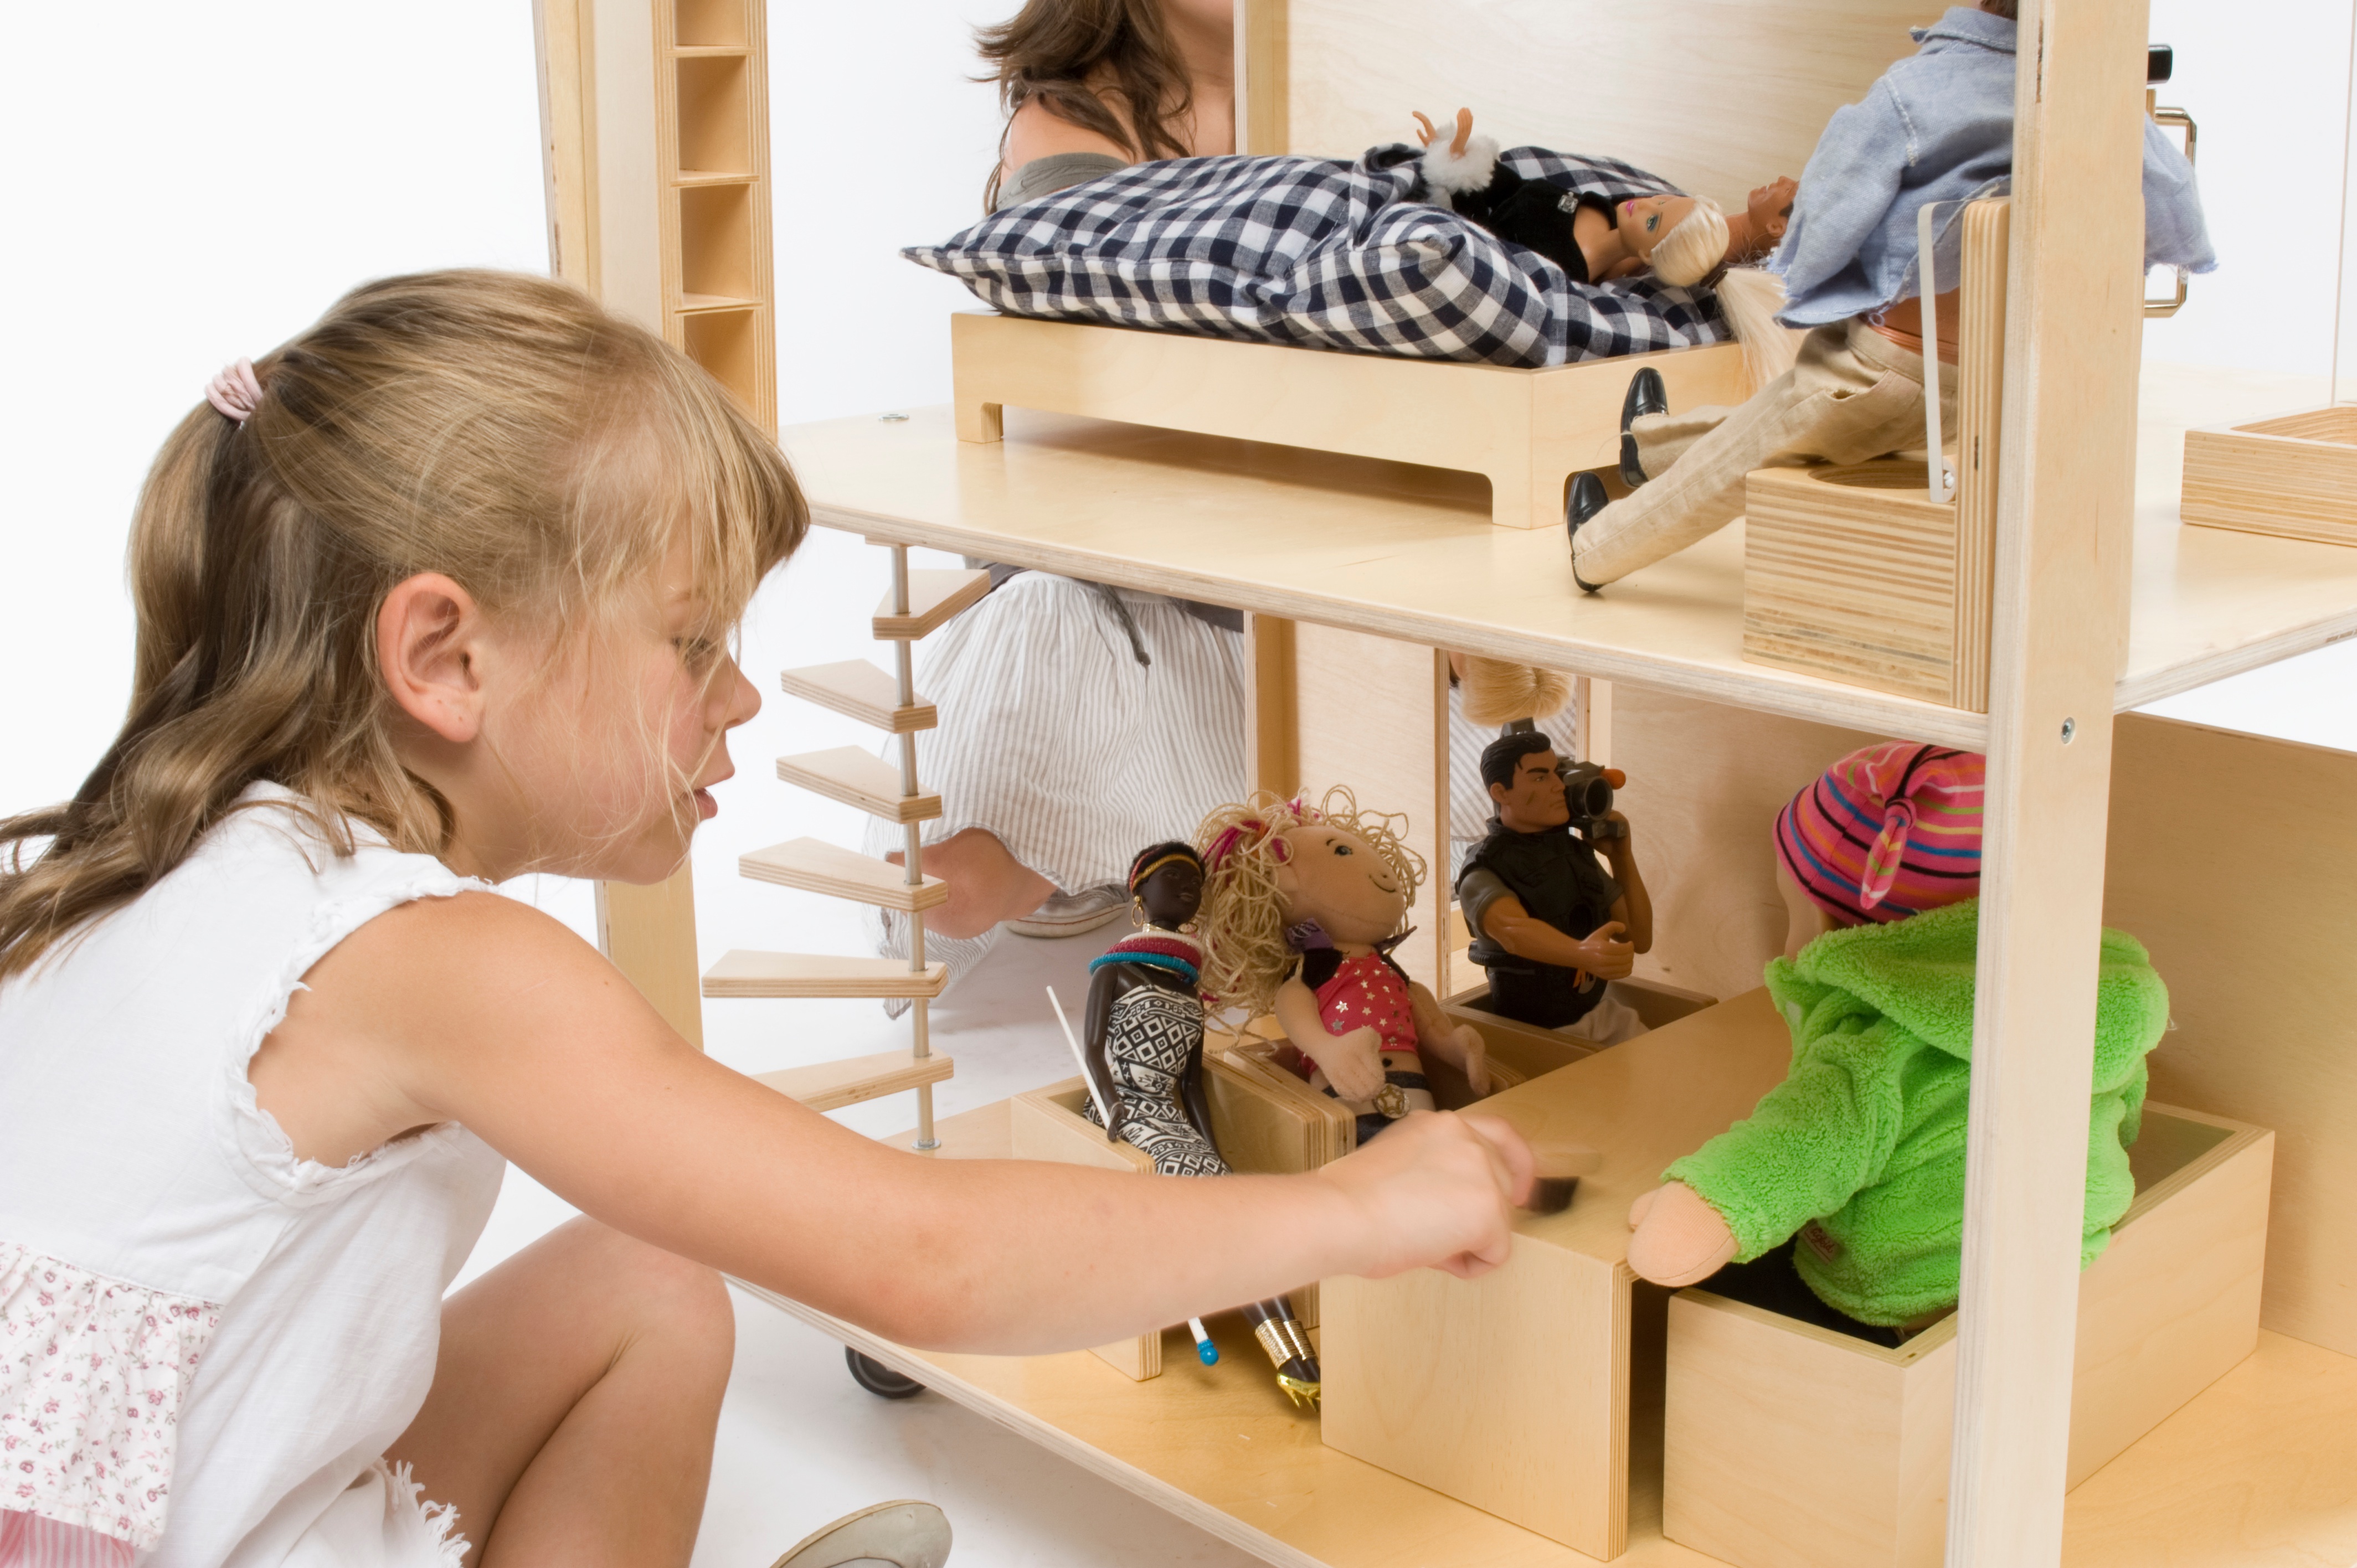
play, furniture, room, toy, hairstyle, bed